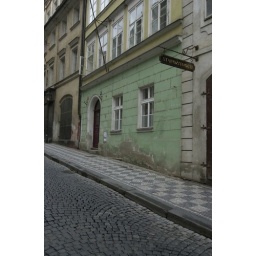
Cobbled stone street in Prague